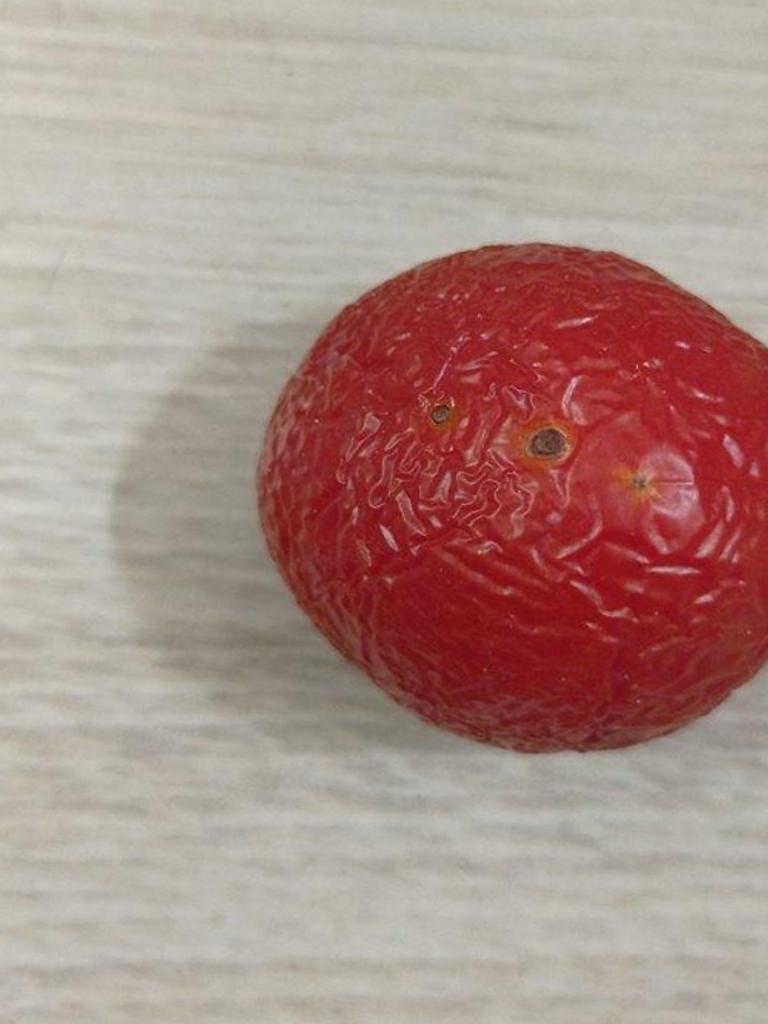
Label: Rotten